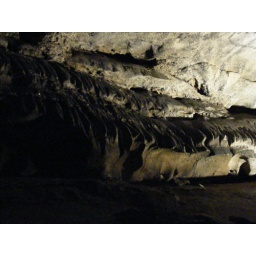
rock carved by water under the ceiling with the writing